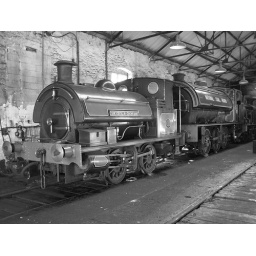
in black and white